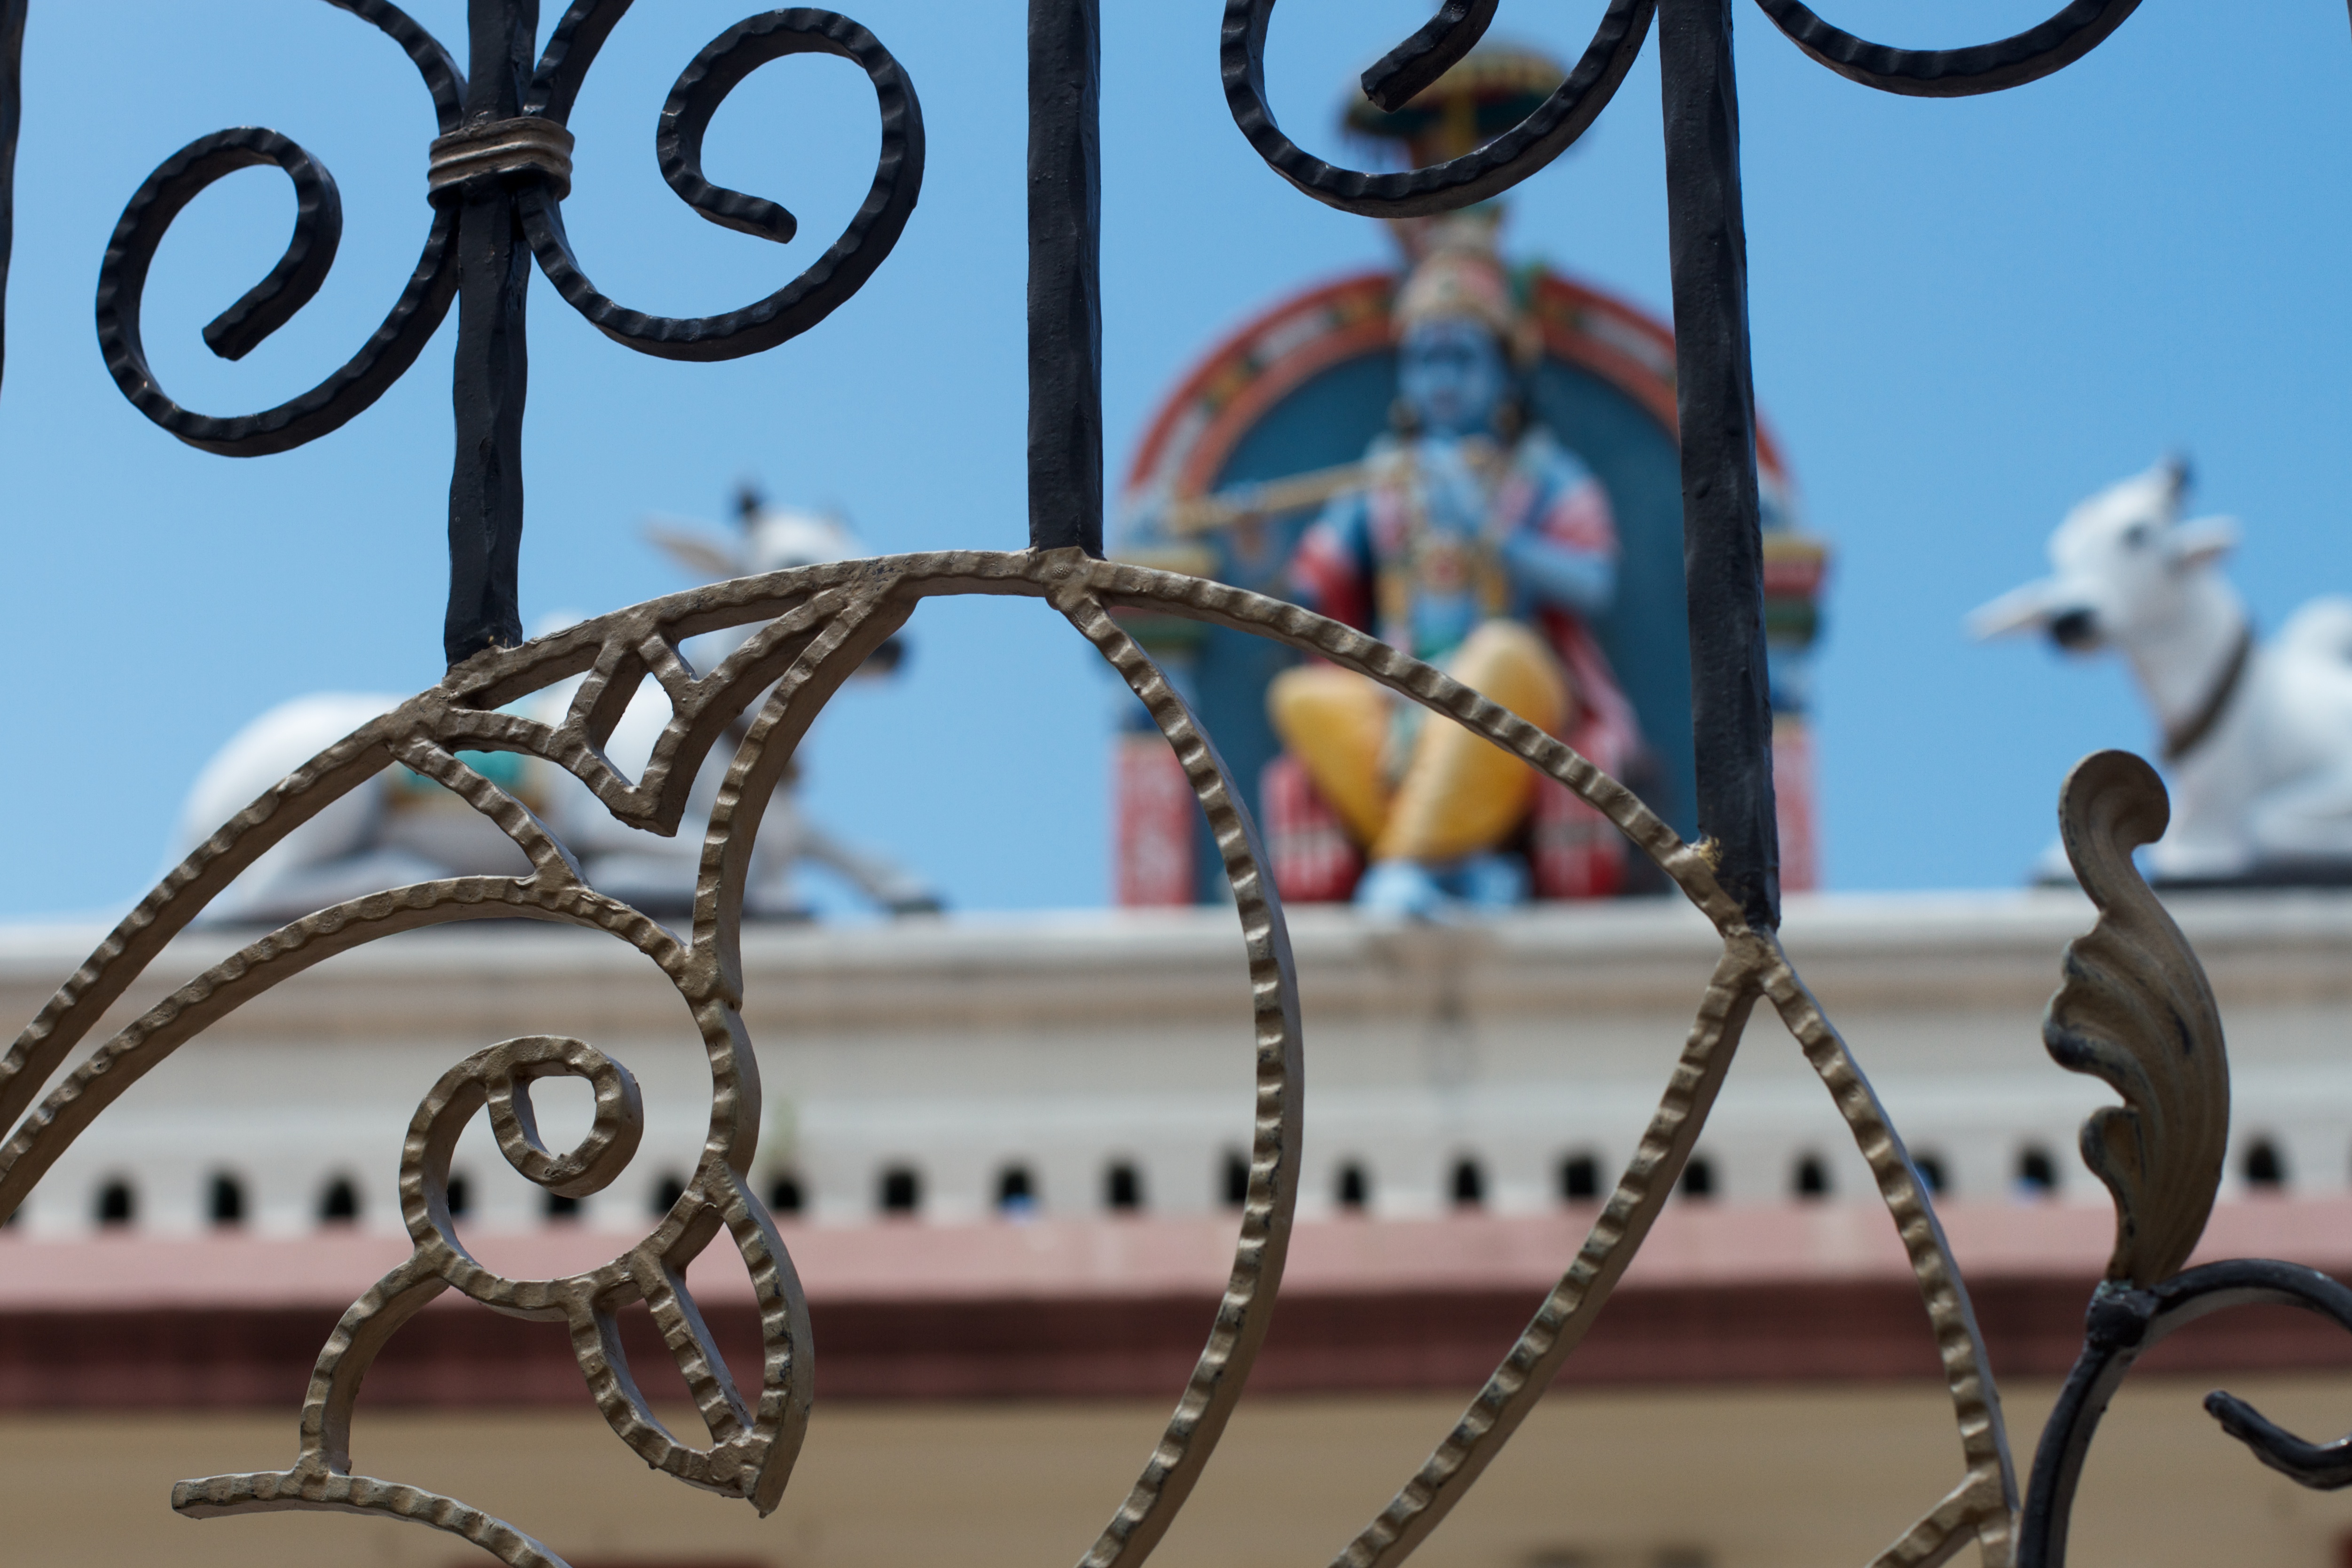
spring, color, art